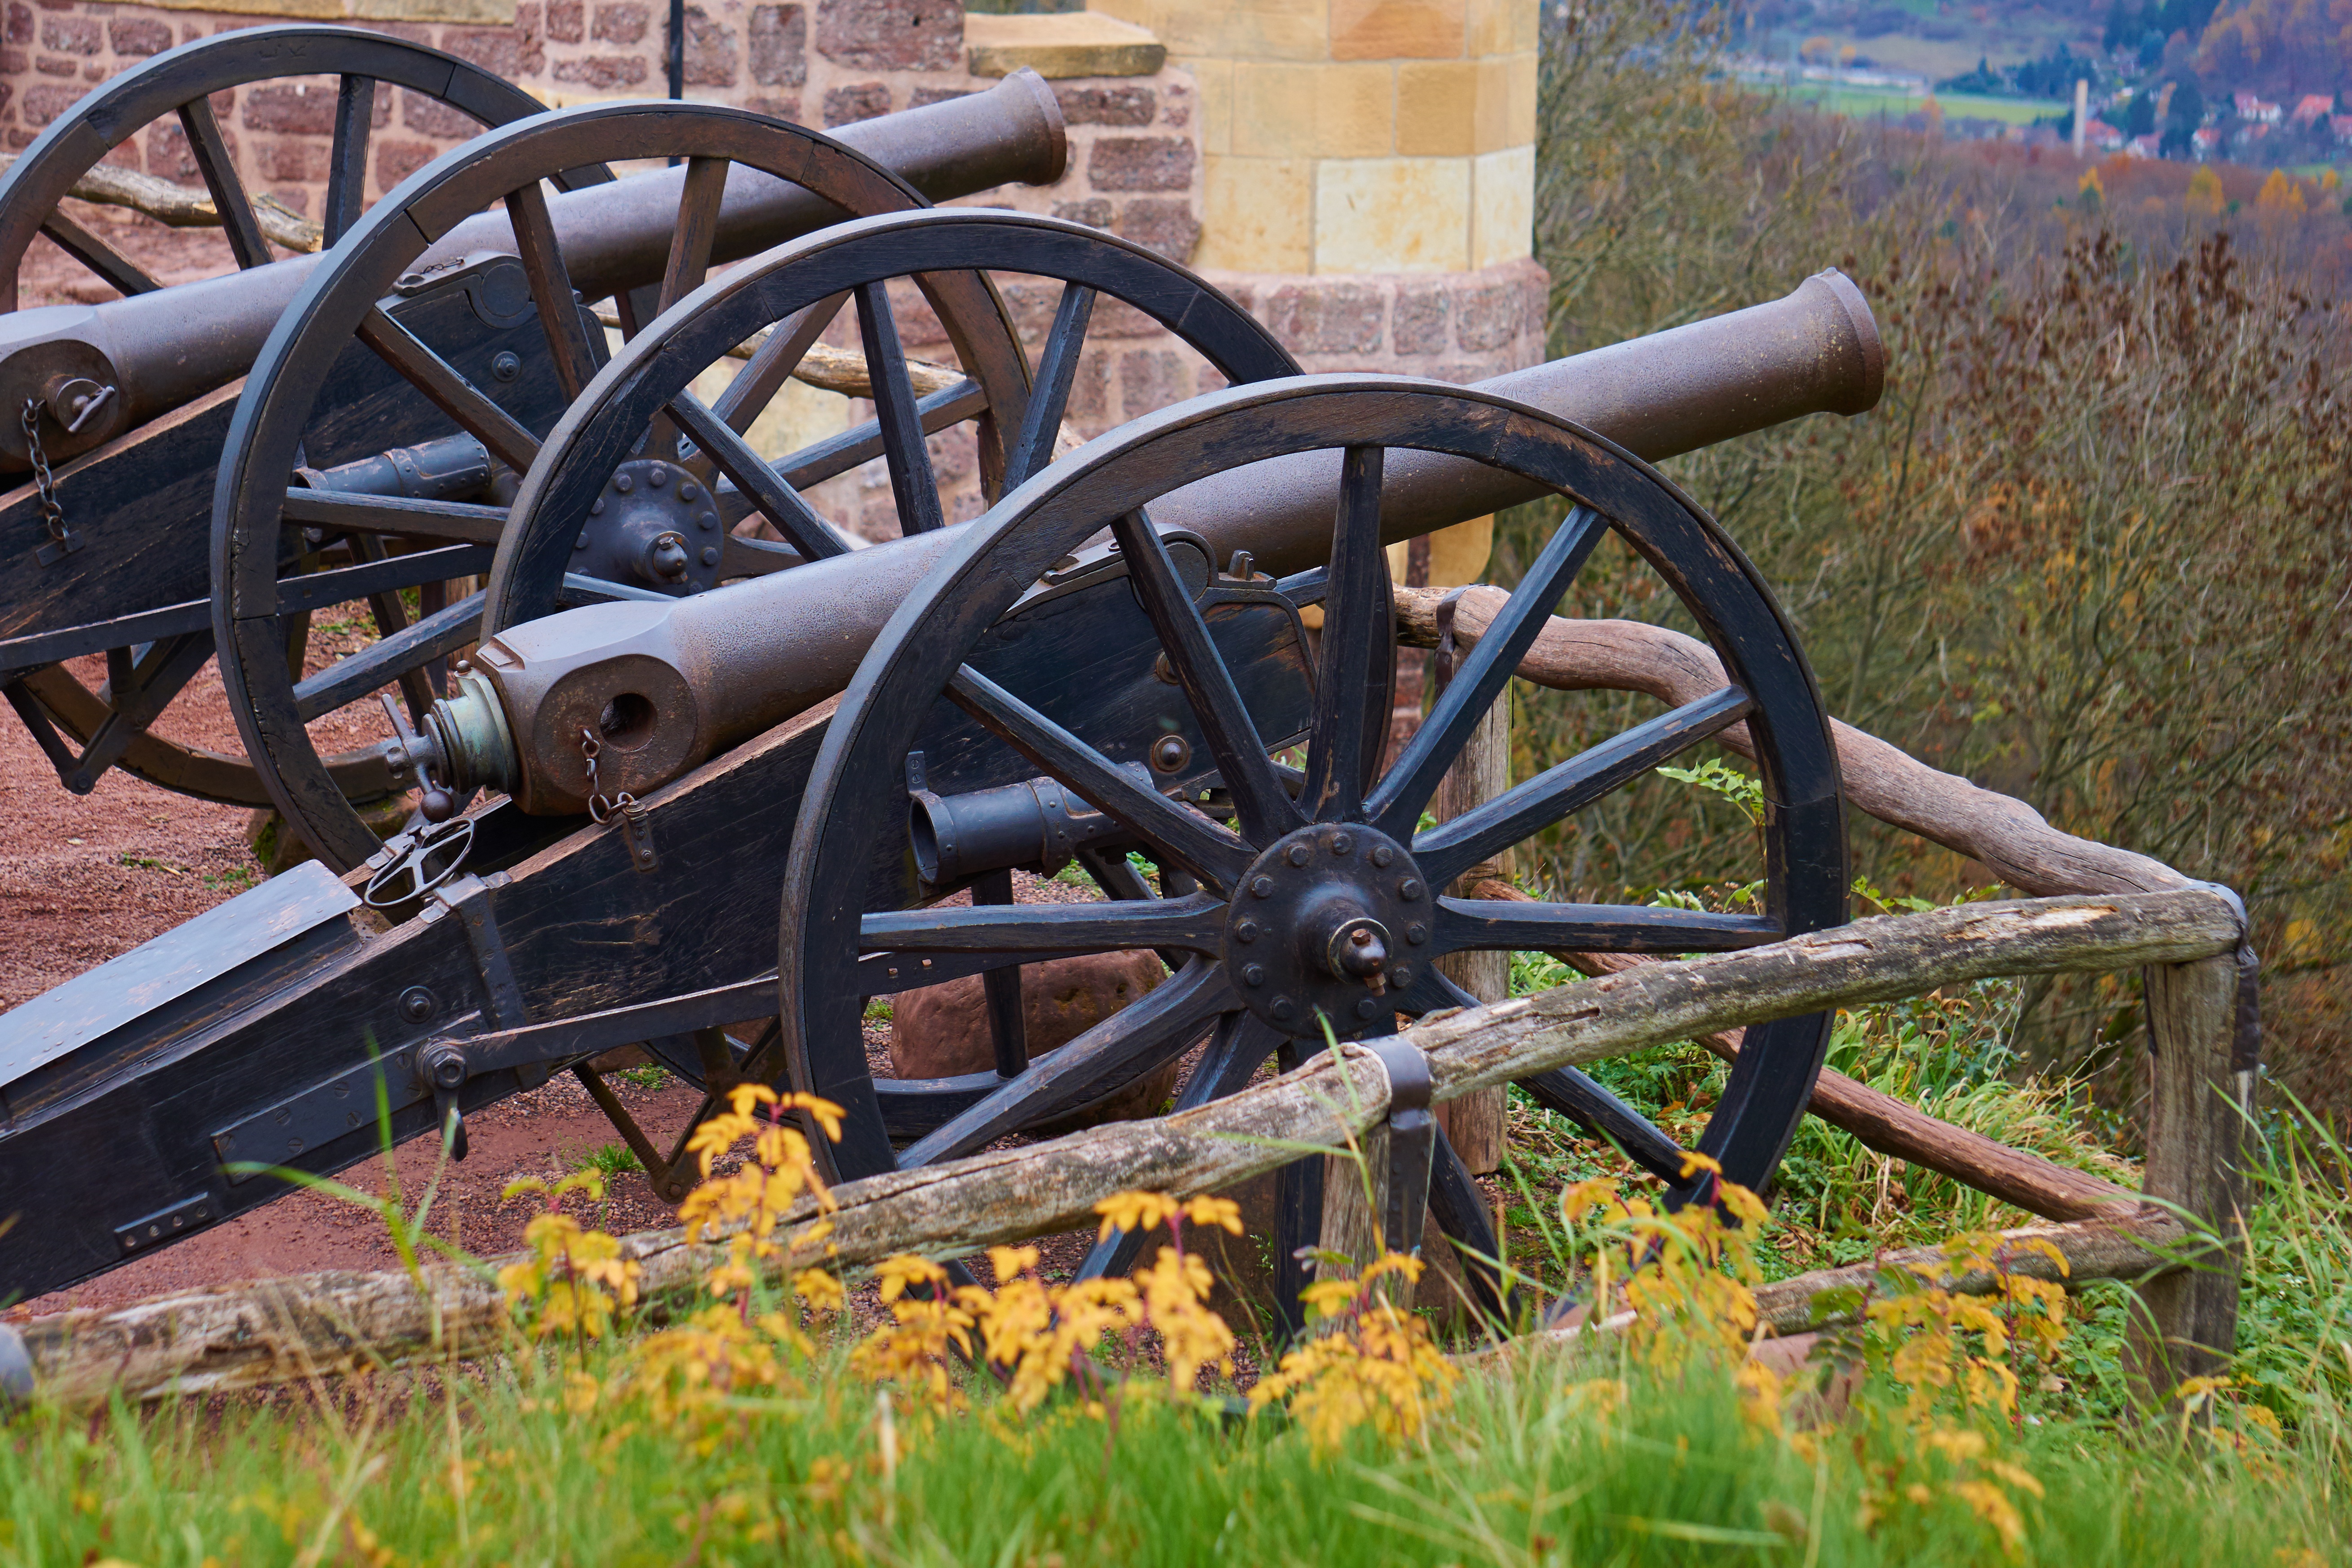
wheel, military, vehicle, war, fortress, gun, steam engine, cannon, middle ages, wartburg castle